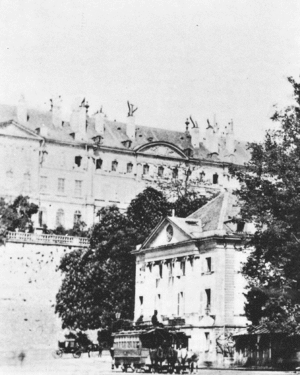
Deux voitures à impériales devant le théâtre de la Place Neuve en 1862
La compagnie générale des tramways suisses est une compagnie formée le 20 novembre 1876. Elle avait pour but l'exploitation des tramways dans les villes de Suisse. Elle développe son action principalement dans les villes de Genève et Bienne. La fin de son exploitation à Genève eut lieu le 30 novembre 1900. Elle disparaîtra en décembre de la même année, pour former avec la Société genevoise des chemins de fer à voie étroite, la Compagnie genevoise des tramways électriques.